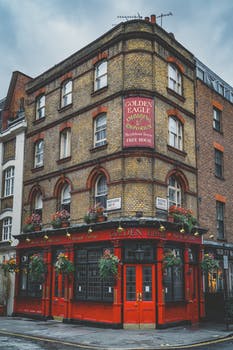
Label: No Watermark